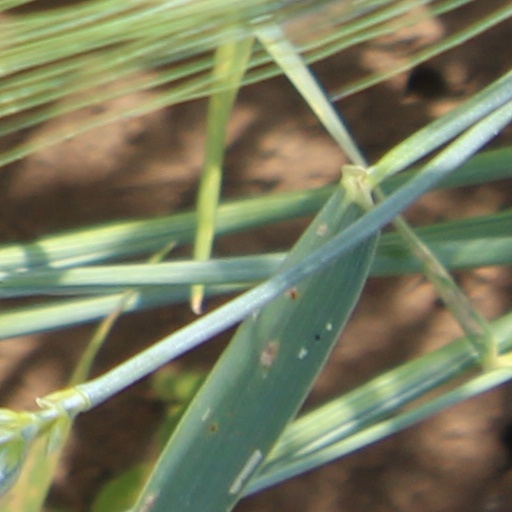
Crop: wheat